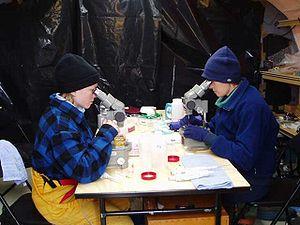
L'Antarctique, parfois appelé « le Continent Austral » ou « le Continent Blanc », est le continent le plus méridional de la Terre. Situé autour du pôle Sud, il est entouré des océans Atlantique, Indien et Pacifique et des mers de Ross et de Weddell. Il forme le cœur de la région antarctique qui inclut également les parties émergées du plateau des Kerguelen ainsi que d'autres territoires insulaires de la plaque antarctique plus ou moins proches. L'ensemble de ces territoires, qui partagent des caractéristiques écologiques communes, constitue l'écozone antarctique.